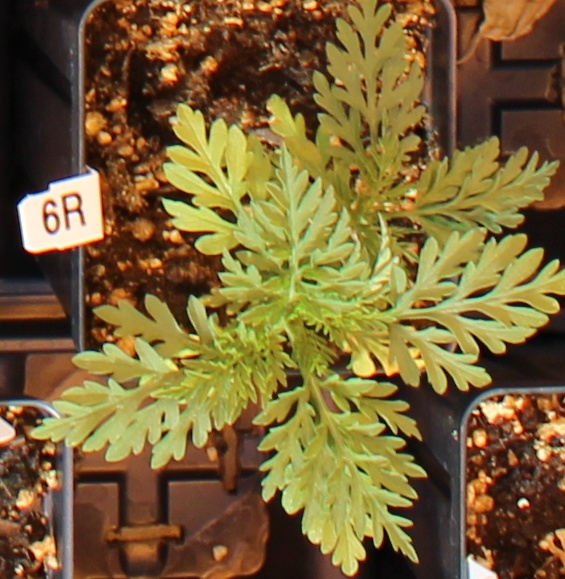
Label: Ragweed